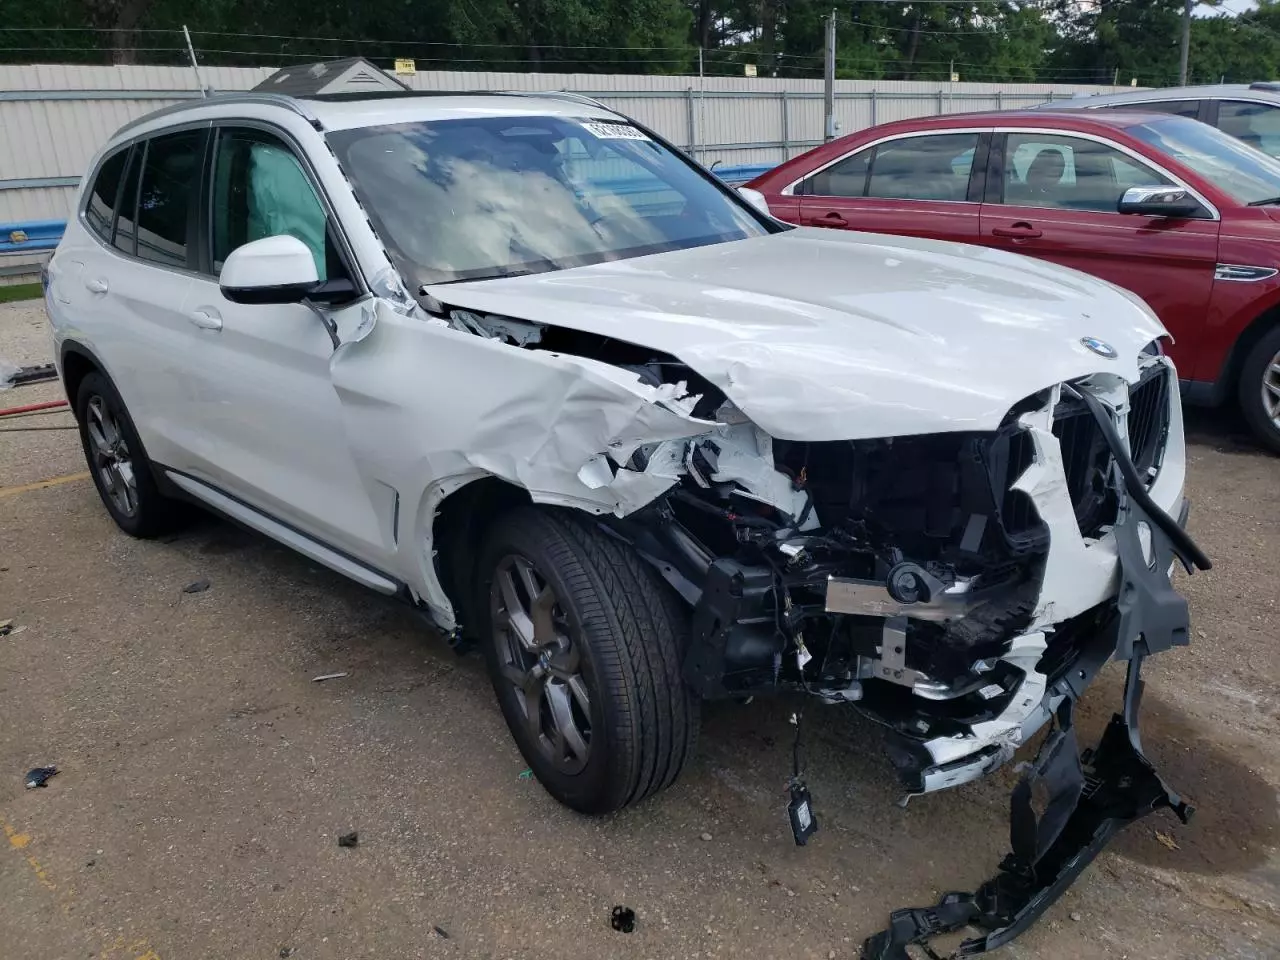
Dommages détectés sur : pare-choc avant, feu avant droit, capot, aile avant droite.
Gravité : majeur